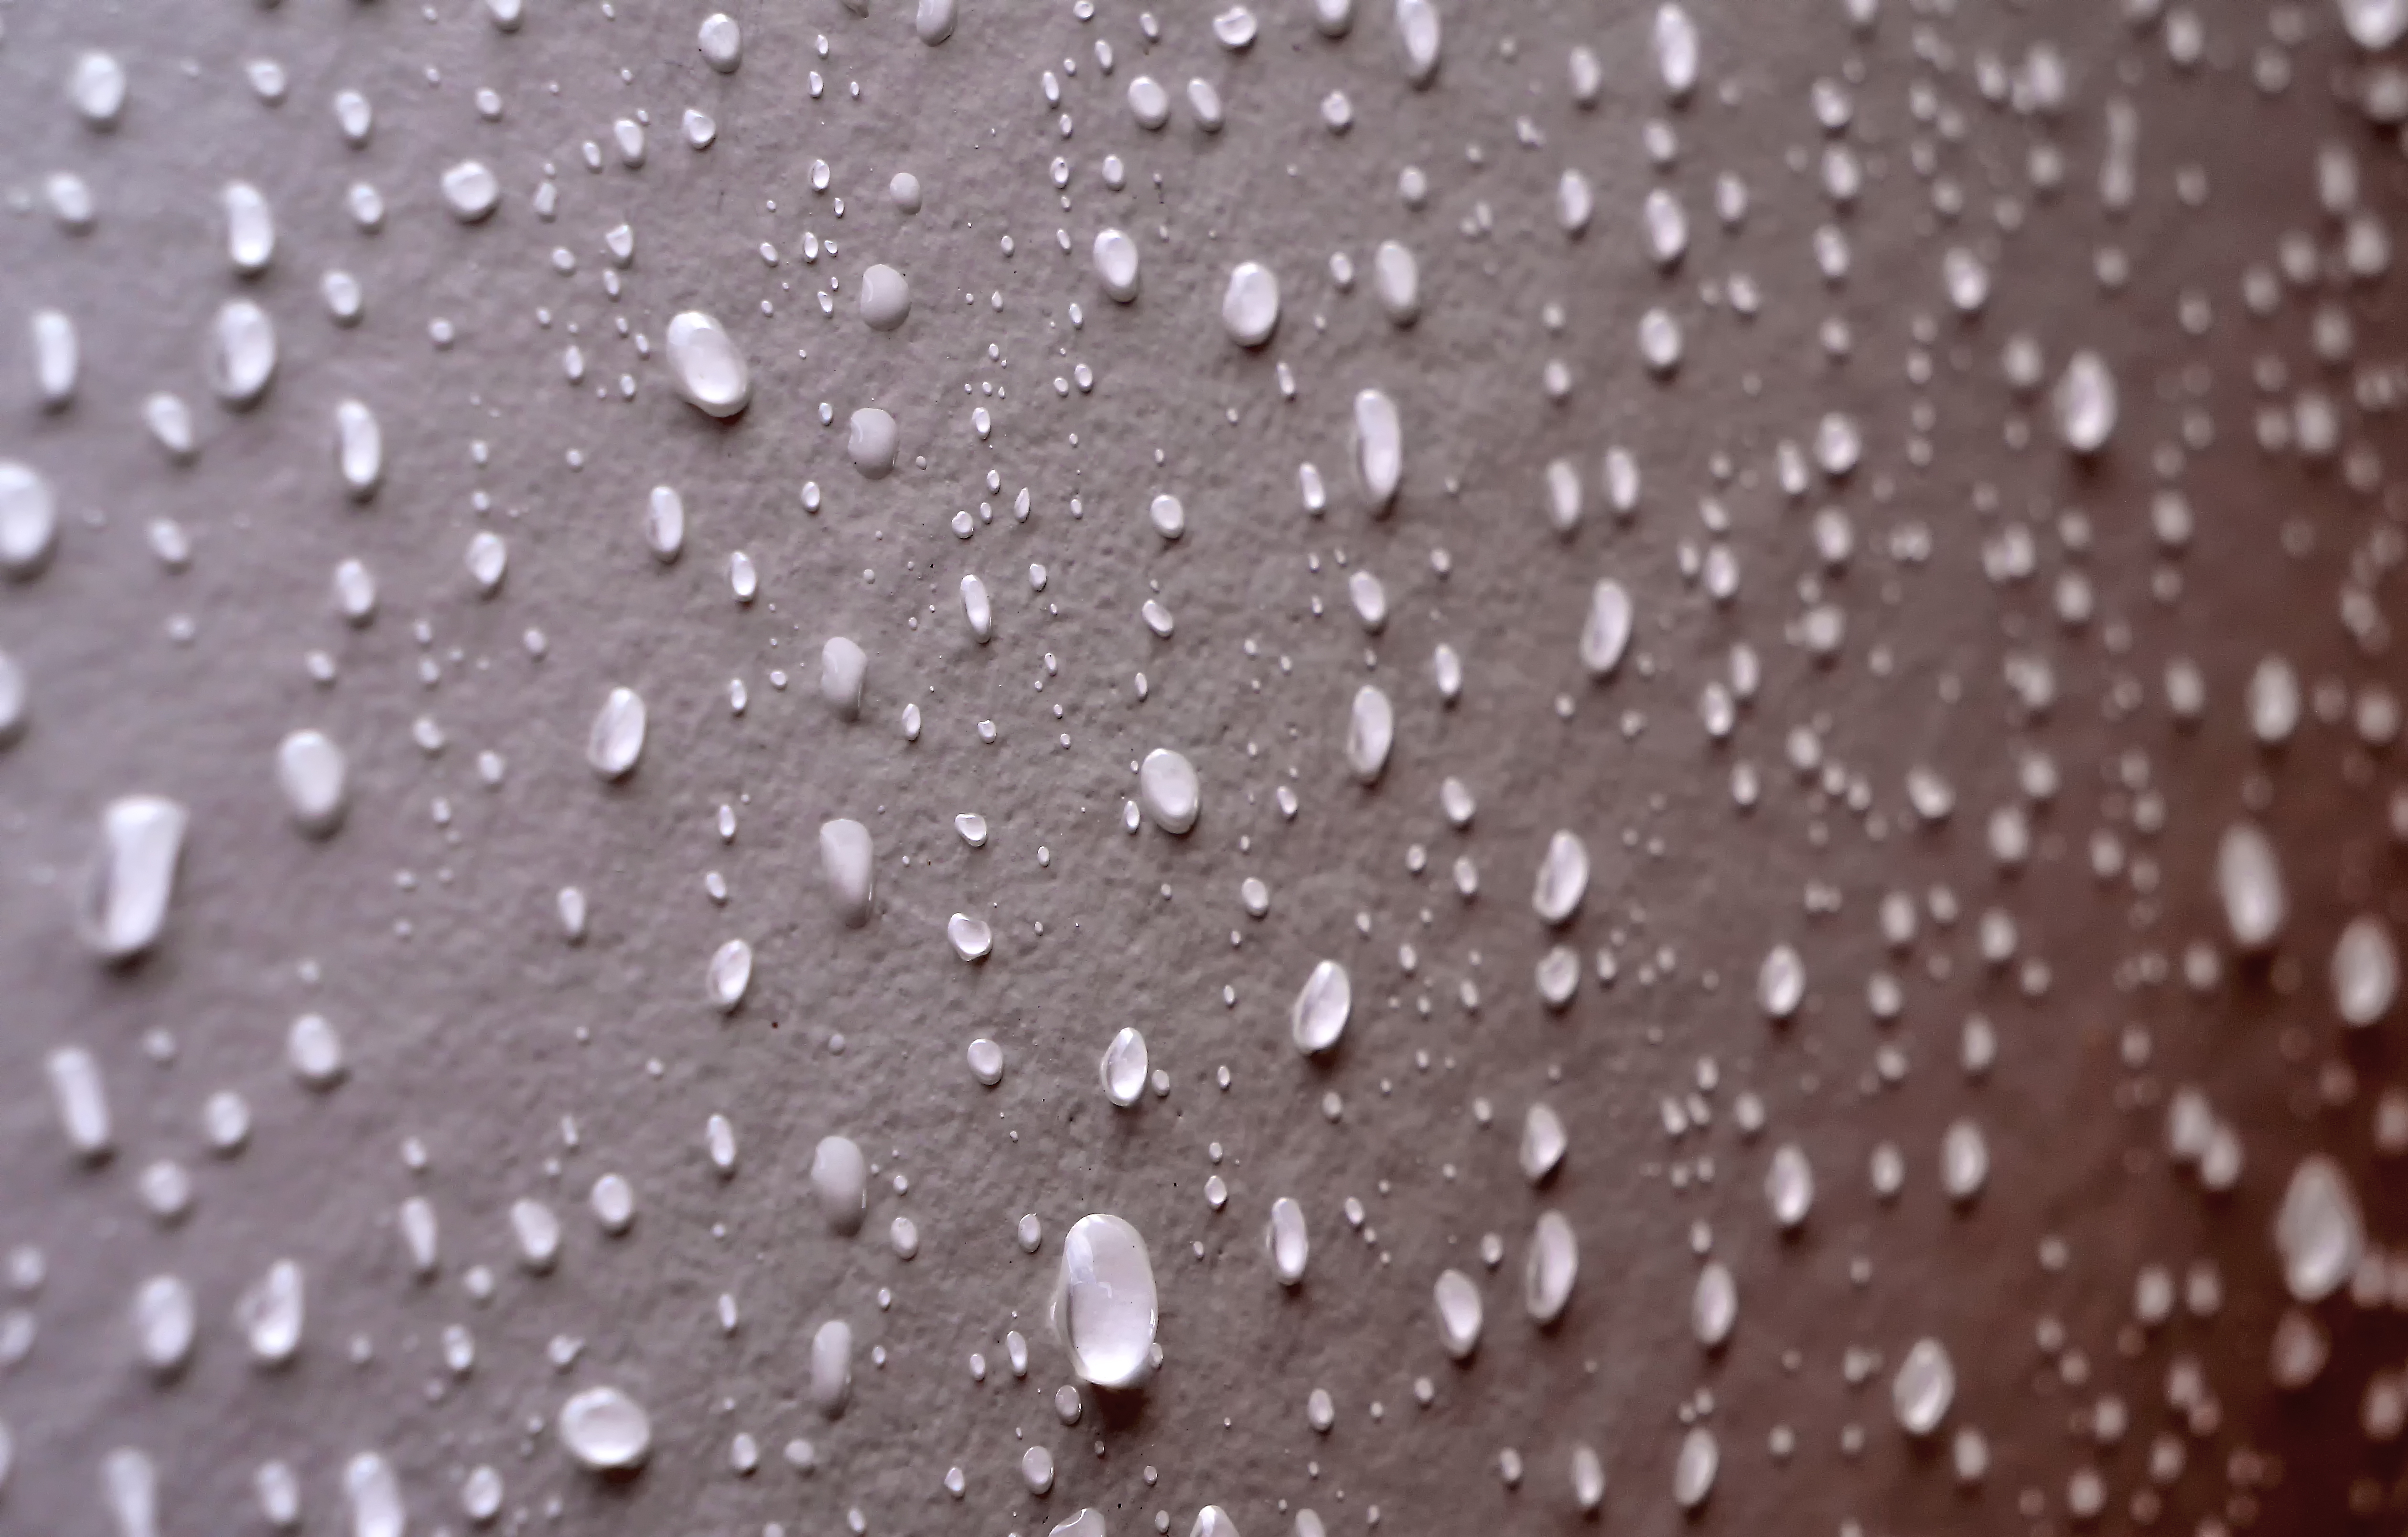
snow, drop, black and white, rain, leaf, petal, frost, pillar, column, weather, metal, monochrome, circle, close up, droplets, drops, finland, helsinki, freezing, macro photography